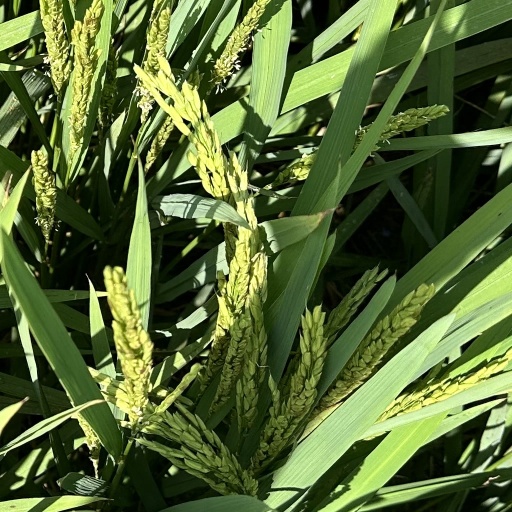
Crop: rice